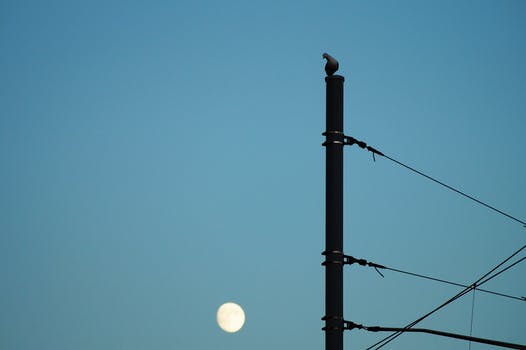
Label: No Watermark